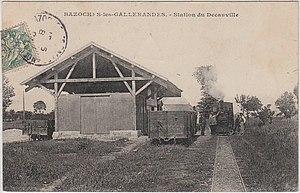
Bazoches-les-Gallerandes - Station du Decauville